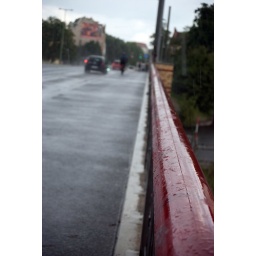
bridge over the river dahme